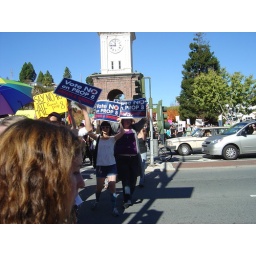
More people walking back and forth between rallies in front of the town clock and the post office